Snowshoe Lava Field

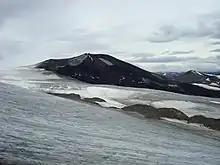
Tennena Cone is the oldest eruptive centre in the Snowshoe Lava Field

The Snowshoe Lava Field is the second largest of the Holocene volcanic features on the Big Raven Plateau, succeeded only by the Desolation Lava Field. It is also the second largest of three Holocene lava fields in the Mount Edziza volcanic complex; the smaller Mess Lake Lava Field covers about . The lava flows and volcanic cones comprising the Snowshoe Lava Field consist mainly of alkali basalt and hawaiite of the Big Raven Formation, the youngest geological formation of the Mount Edziza volcanic complex. Nearly all of the surficial details of the Snowshoe Lava Field are obscured by pyroclastic fall of the Sheep Track Member; this is the only named geological member of the Big Raven Formation. The pyroclastic fall consists of granular trachyte pumice that was deposited by a small, but violent VEI-3 eruption from the southwestern flank of Ice Peak around 950 CE.